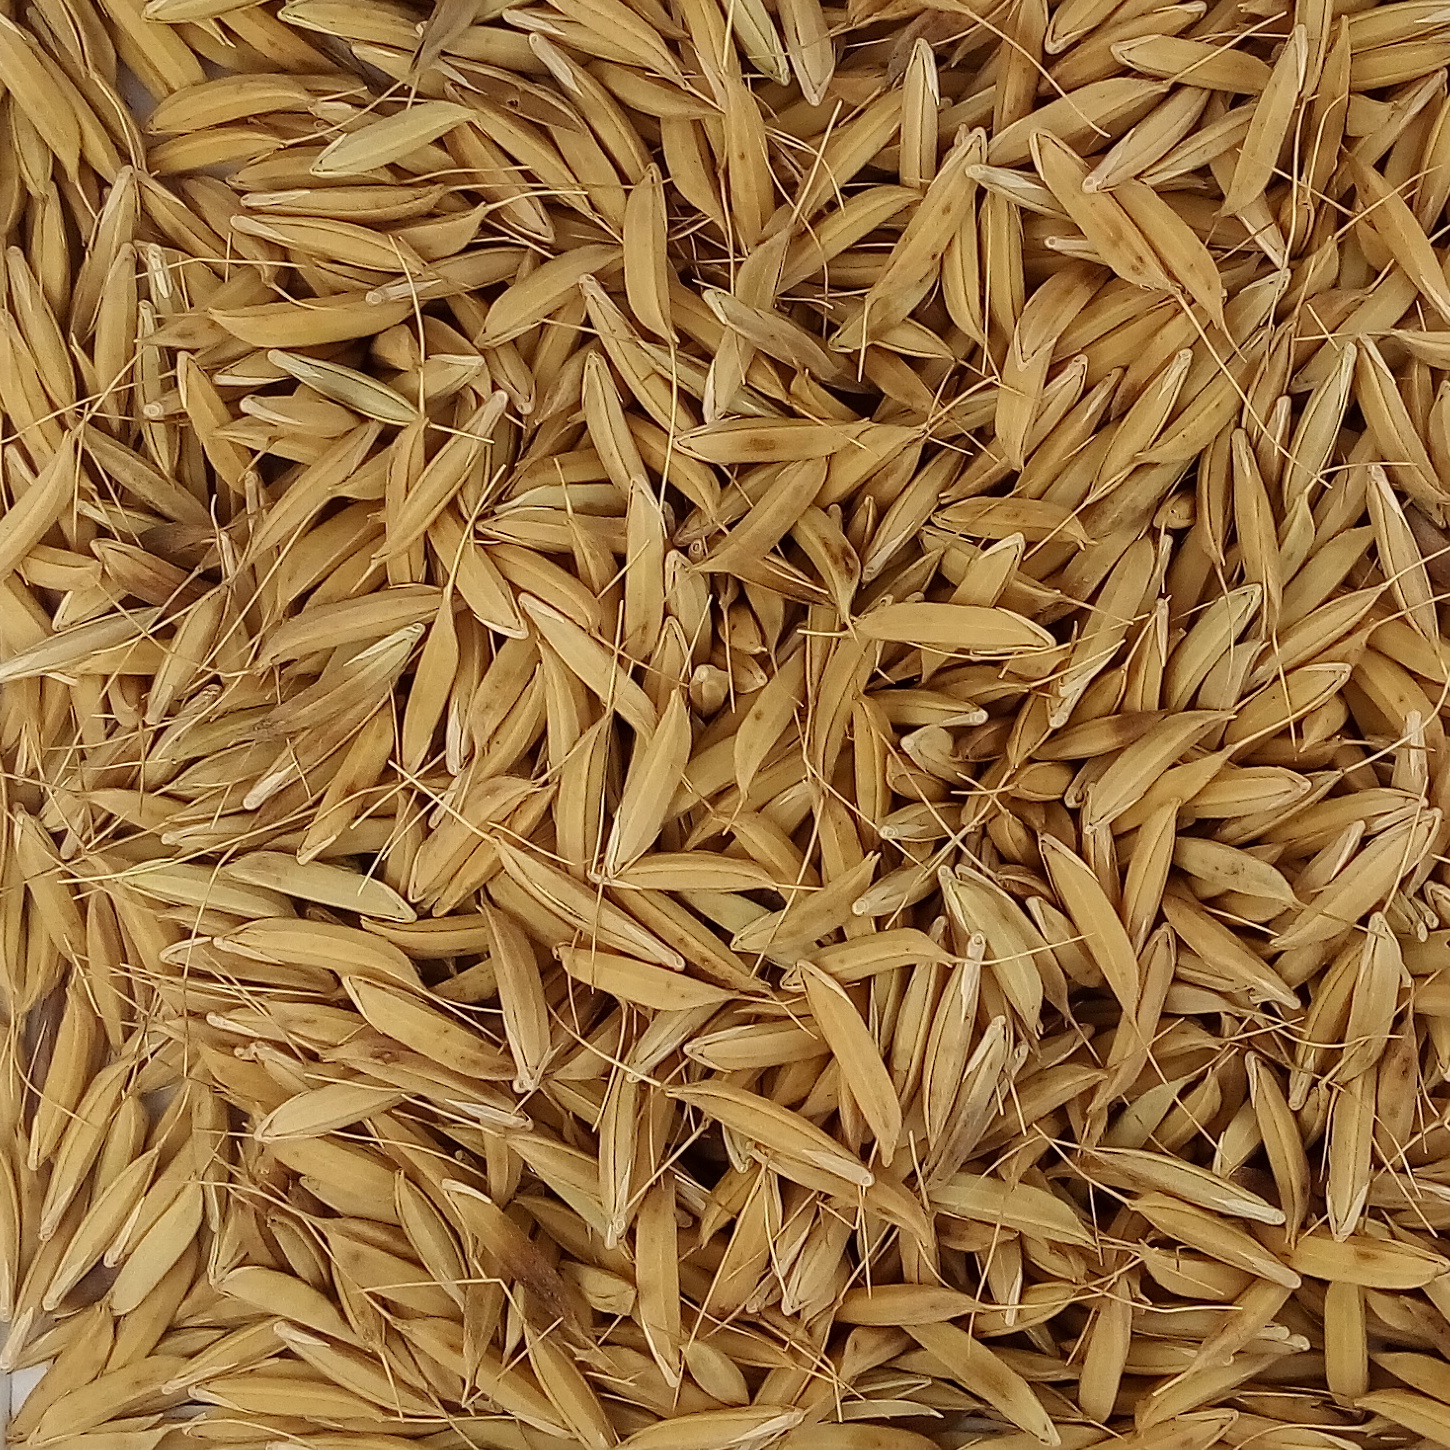
Rice seed variety: CSR_30